William Kesling

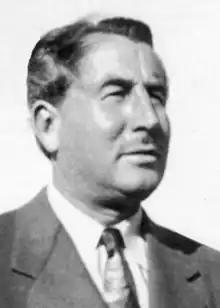

William Kesling (born Kessling; 18 October 1899 - 13 October 1983) was an American architect. Kesling's career was divided into two periods: a Los Angeles period spanning from 1934 to 1937, and a San Diego period spanning from 1939 to 1962. During the former period he designed primarily in the Streamline Moderne style, and during the latter in the International Style. Kesling is recognized as one California's most prolific practitioners of Streamline Moderne.